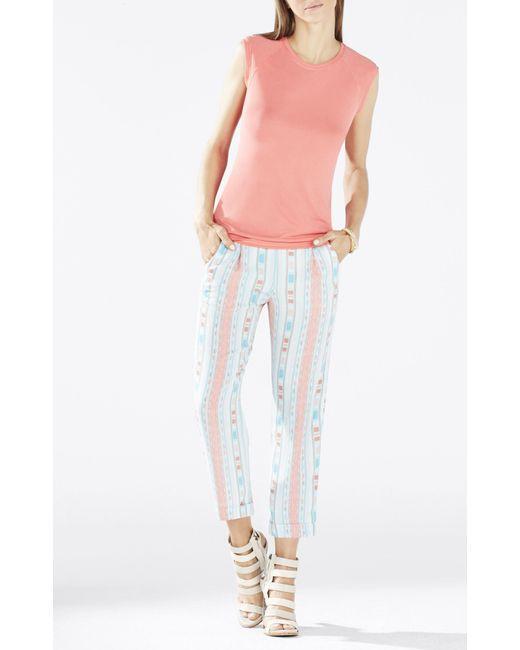
gestreifte Hose mit hoher Taille, rosa Tanktop